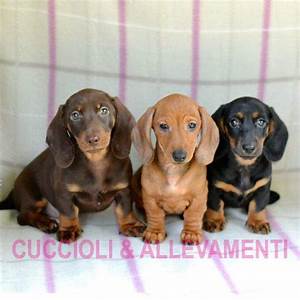
Label: dog